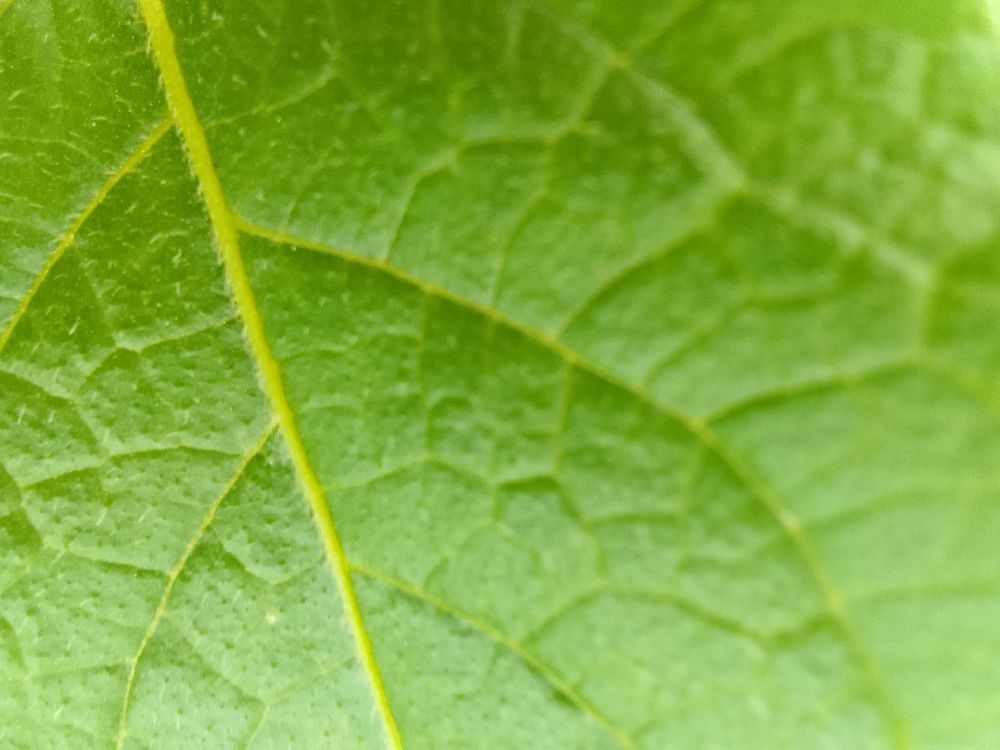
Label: Healthy